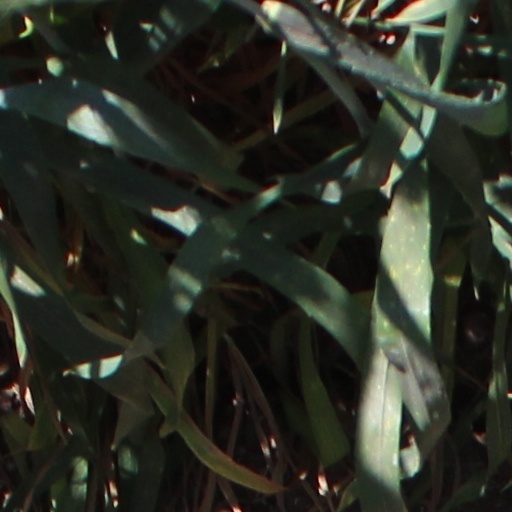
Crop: wheat